Water Conservation Act of 2009

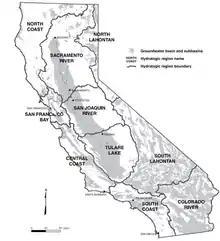
Hydrologic regions of California

Water providers were first required to submit assessments of their baseline urban water use, which was measured in , to the California Department of Water Resources (DWR). From this it was possible to calculate the reductions in use that would be required for each watershed, taking account of different factors such as population, hydrology and land use, in order to meet the required 20% reduction.